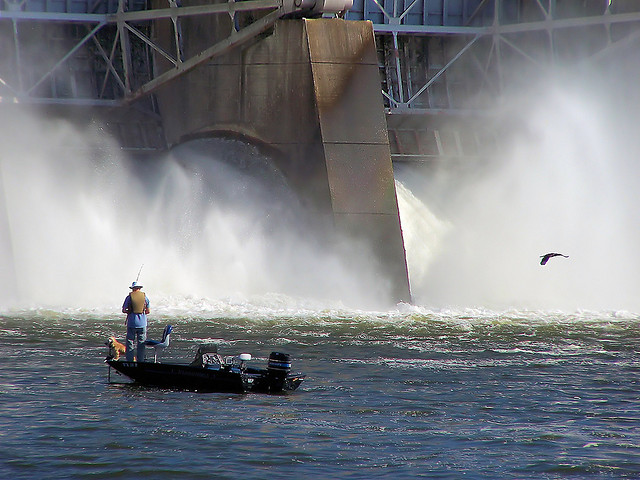
A man is in a small boat with a dog.

A fisherman standing up in a boat near the mouth of a dam.

Man standing on a fishing boat stopped in front of man made falls.

a man in a little boat close to a bridge

A man stands on a boat fishing near a dam.